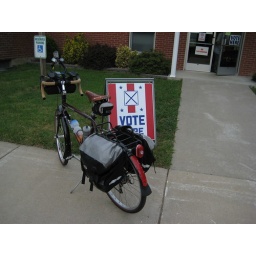
I'm pretty sure I was the only person to bike to the Pocahontas polling place in this election.